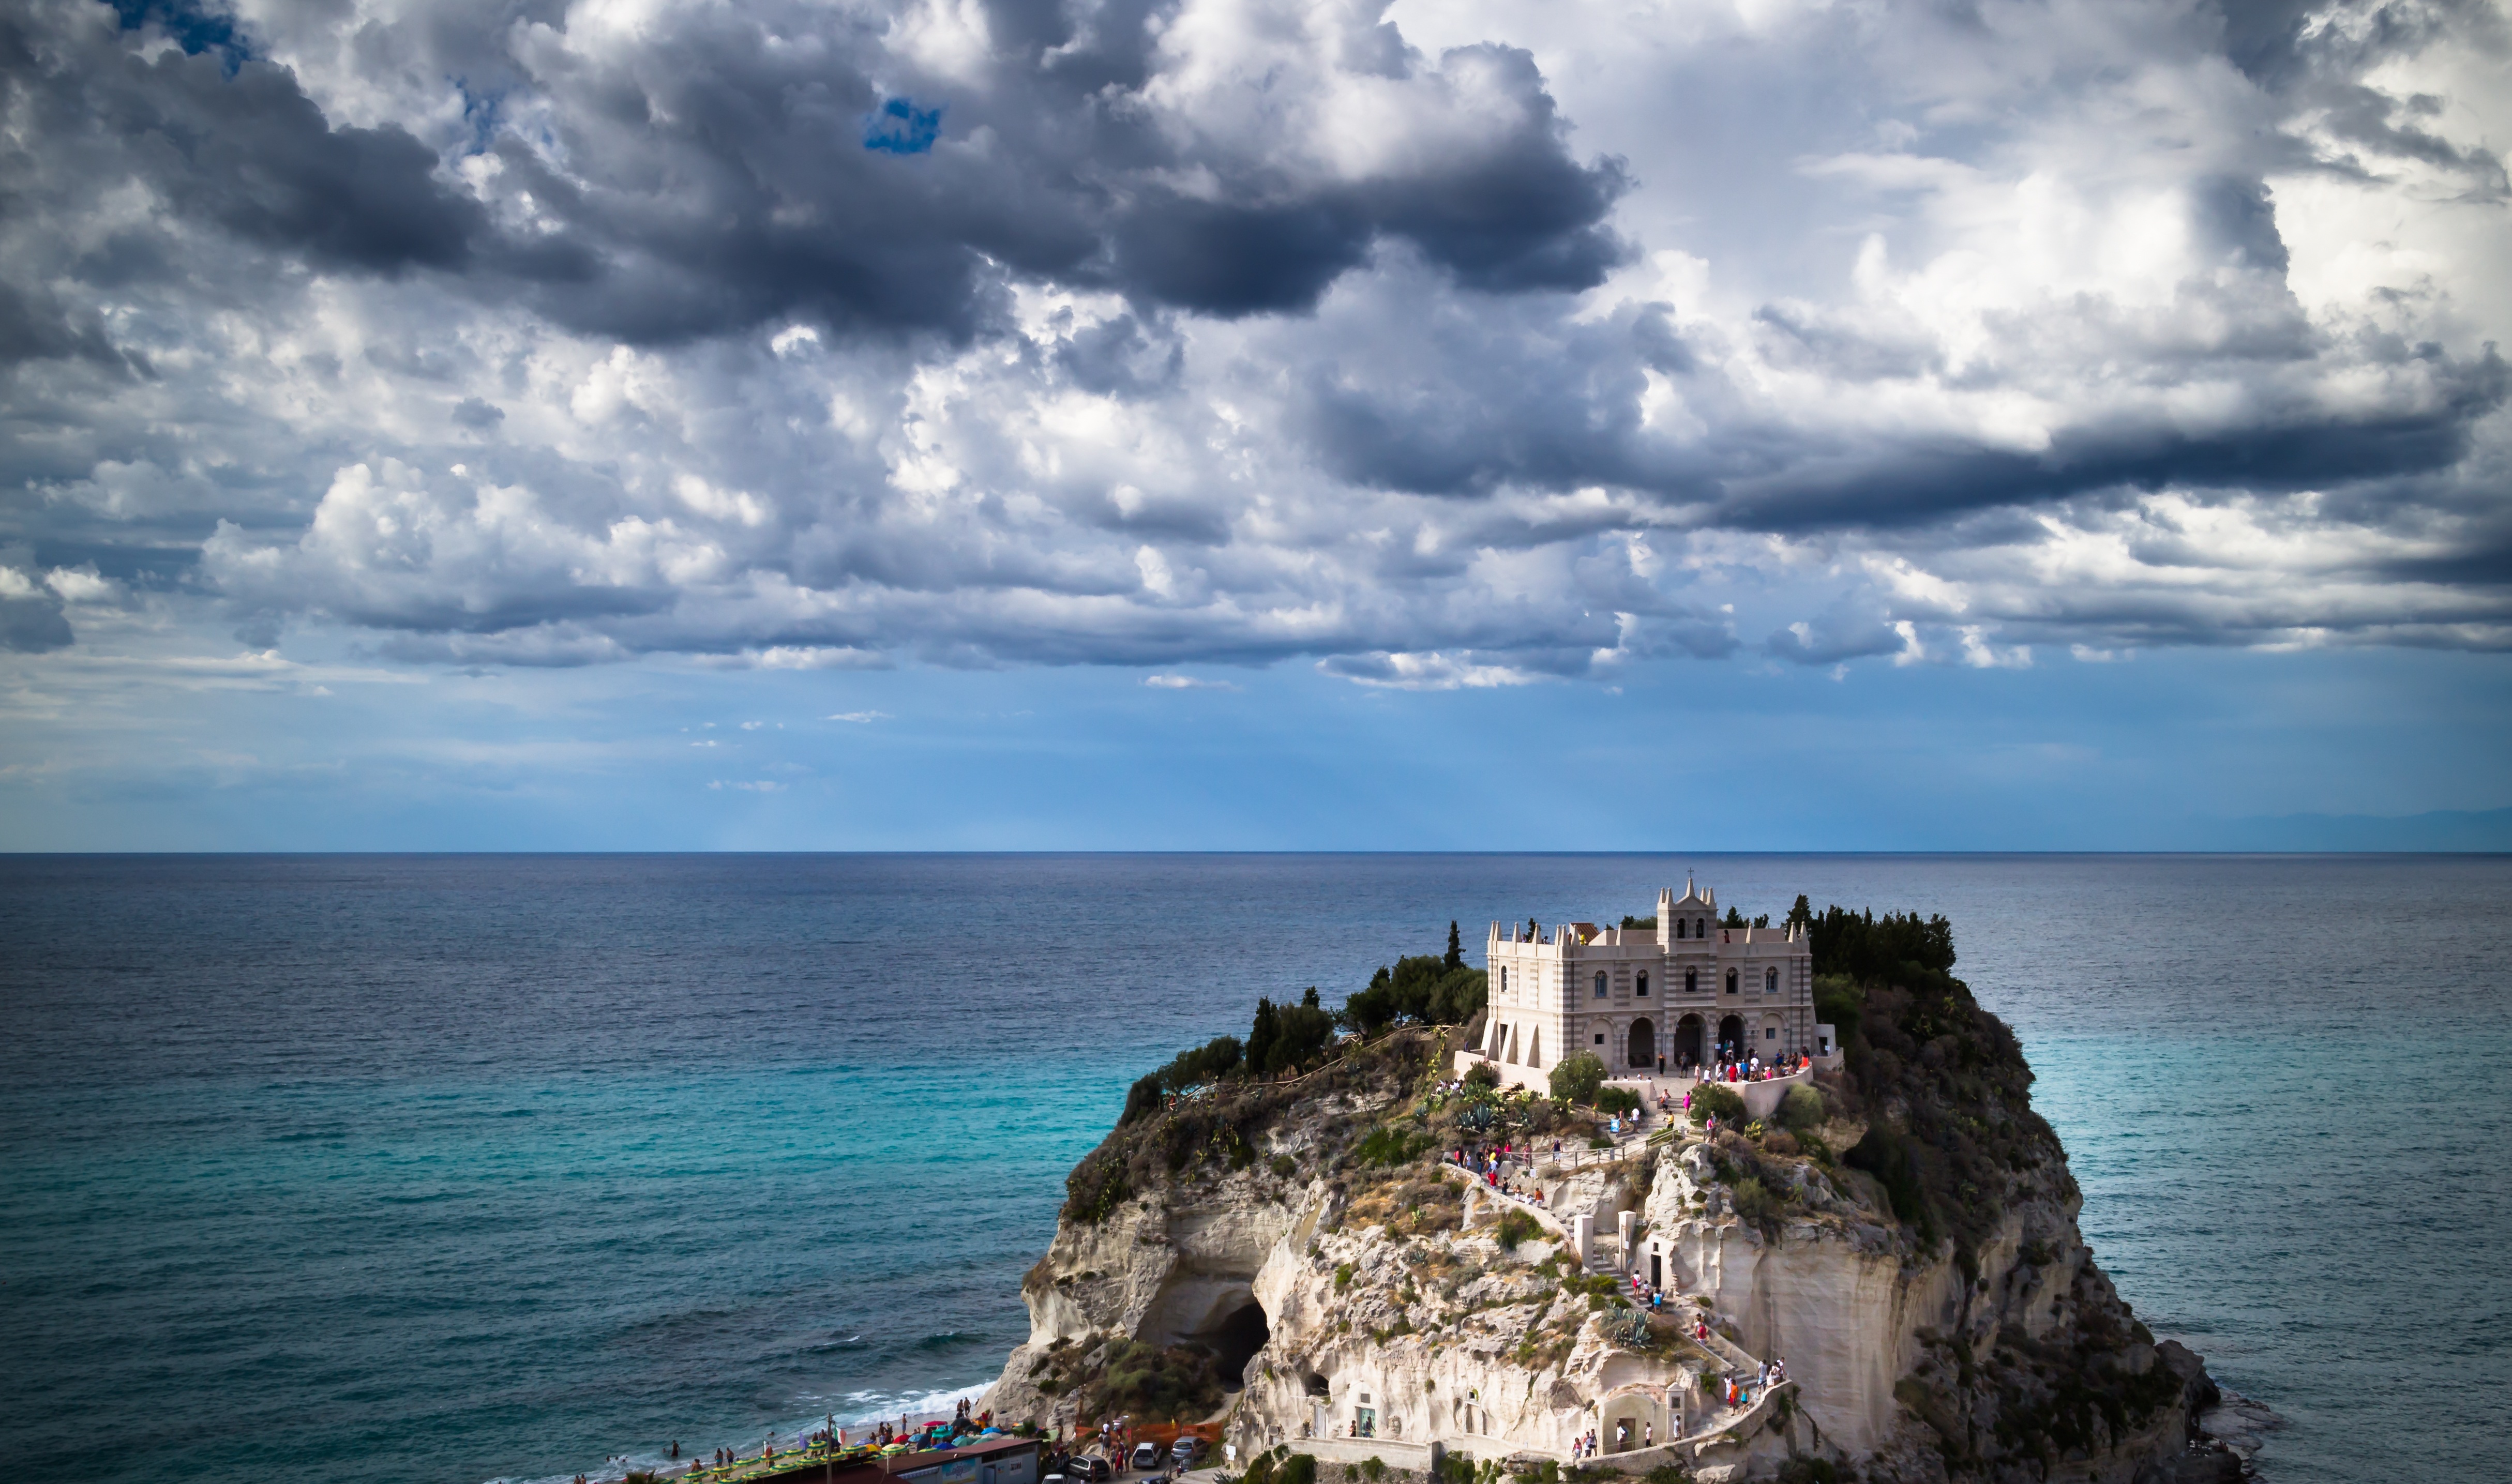
beach, landscape, sea, coast, water, rock, ocean, horizon, cloud, sky, shore, wave, monument, summer, cliff, cove, tower, holiday, bay, island, italy, terrain, body of water, calabria, clouds, sanctuary, vista, cape, islet, historic village, tropea, wind wave